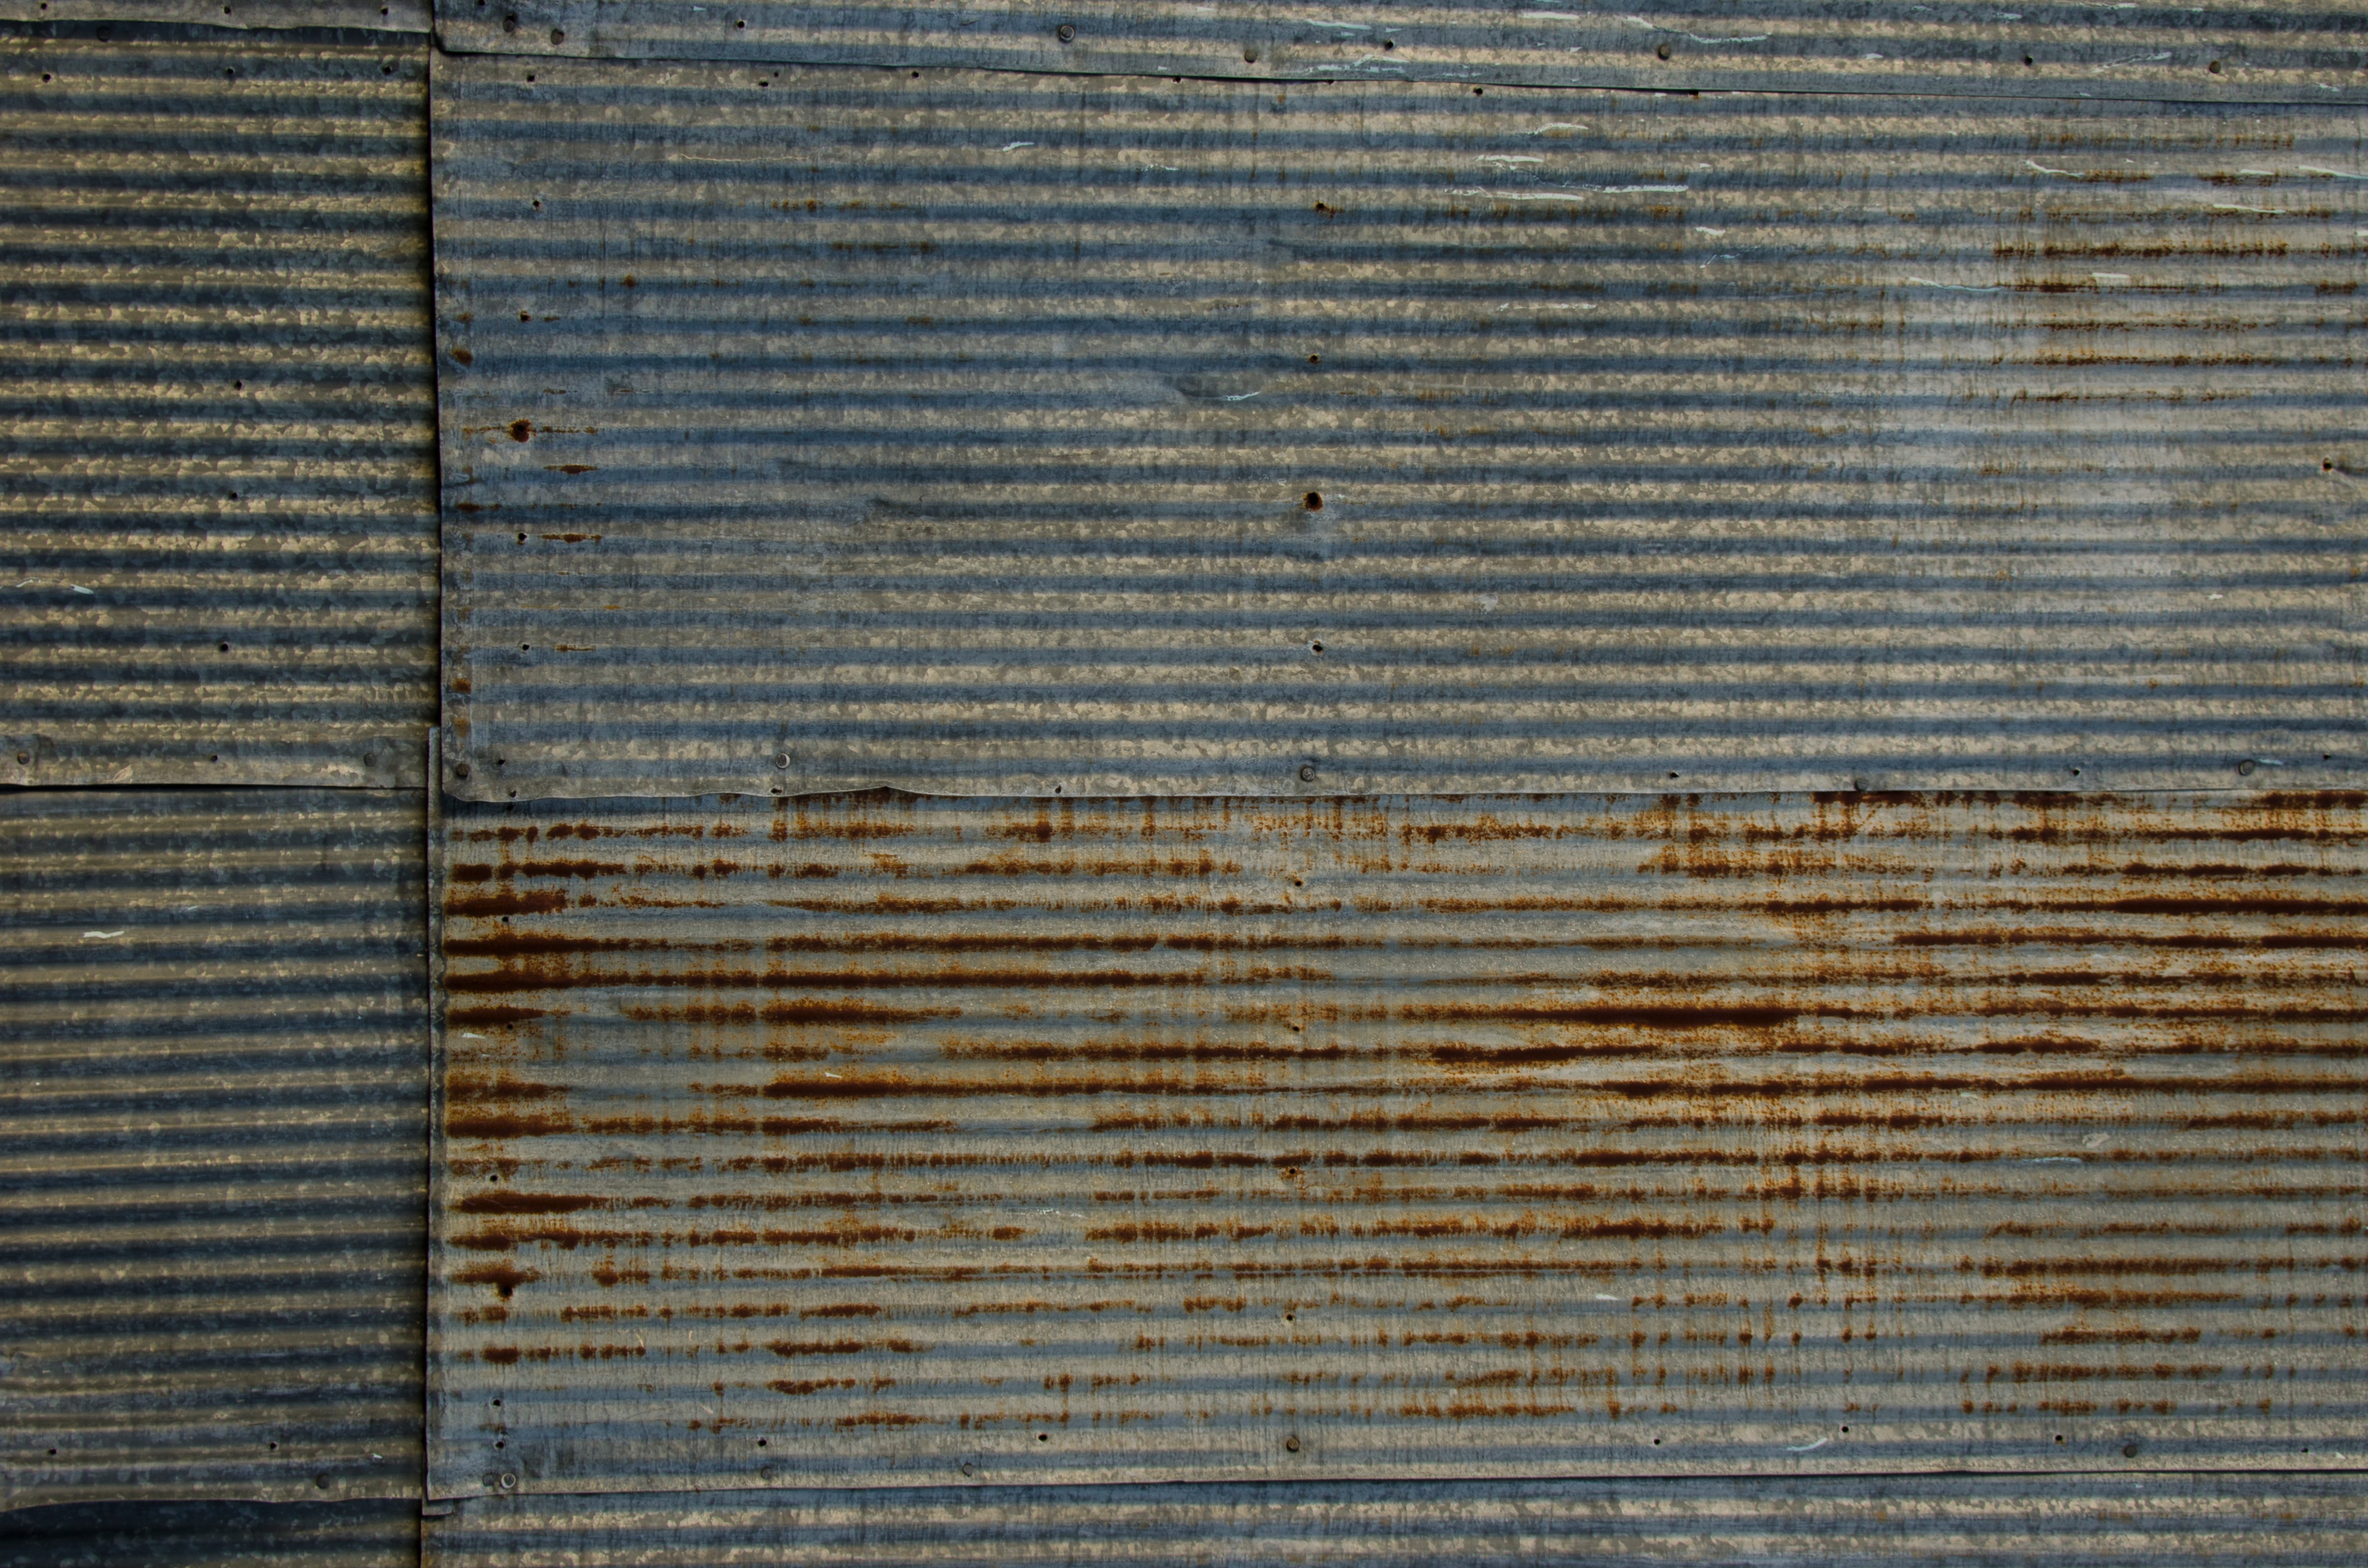
wood, texture, floor, wall, pattern, line, brick, material, interior design, window blind, flooring, window covering